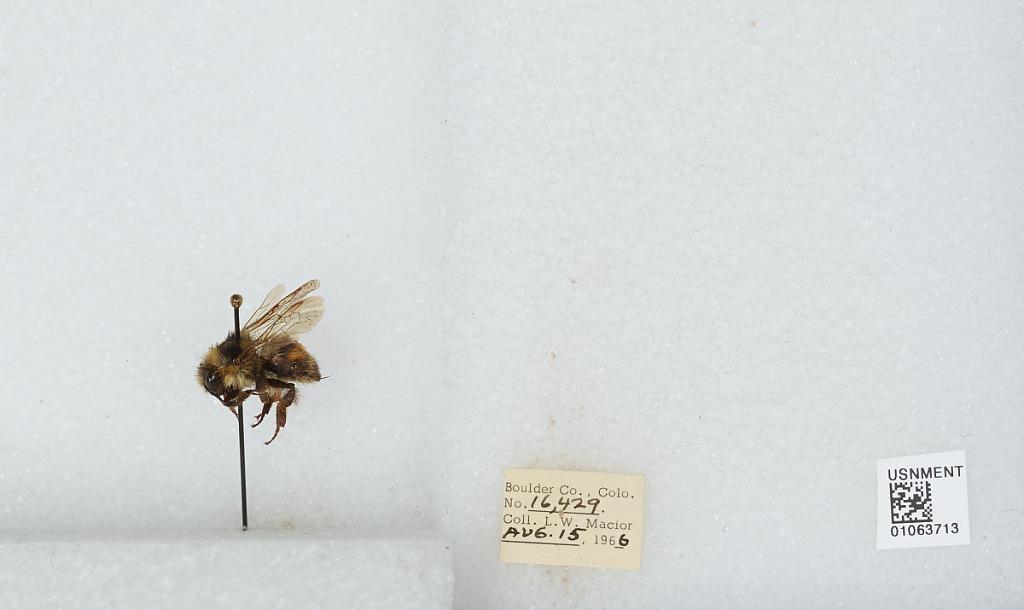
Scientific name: Bombus (Pyrobombus) bifarius Cresson
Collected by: L. Macior
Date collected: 1966-8-15
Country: United States
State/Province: Colorado
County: Boulder
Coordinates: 40.015, -105.27